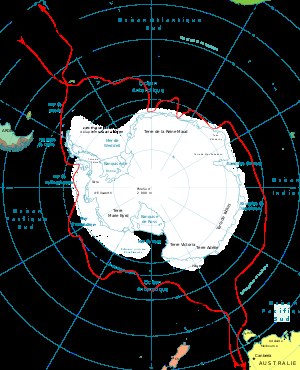
Første russiske antarktisekspedition 1819-21 / Udforskning af Antarktis
Første russiske antarktiske ekspeditionsrute.
Første russiske antarktisekspedition var en sejltur foretaget af Bellingshausen og Lazarev fra 1819 til 1821 til det sydlige Ocean for at bevise hypotesen om et sjette kontinent - Antarktis.